2013–14 Arkansas Razorbacks men's basketball team

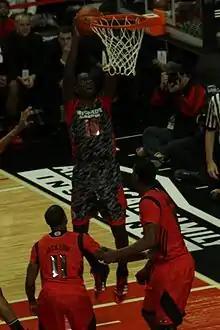
Bobby Portis in the 2013 McDonald's All-American Boys Game

For the first time since the 2007–08 season, the Razorbacks were invited to a postseason tournament, earning a spot in the NIT after winning 21 games in the regular season. Arkansas drew Indiana State as its first round opponent, the first meeting between the two programs since the 1979 Midwest regional final, and defeated the Sycamores 91-71 at home. Arkansas fell to California on the road in the second round, 75-64.